Question: Please indicate a possible affordance area of the boxing_punching_bag that can be used for punching
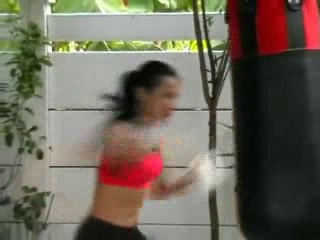
Answer: [225.5, 6, 318.5, 237]